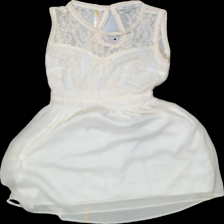
View: front
Type: Dress
Category: Ladies
Brand: Not Applicable
Colors: White
Material: 75% Cotton 25% Poly
Pattern: Lace
Cut: C-collar
Size: XS
Season: Summer
Trend: No trend
Stains: Yes
Damage: 0
Price range: <50
Recommended usage: Export